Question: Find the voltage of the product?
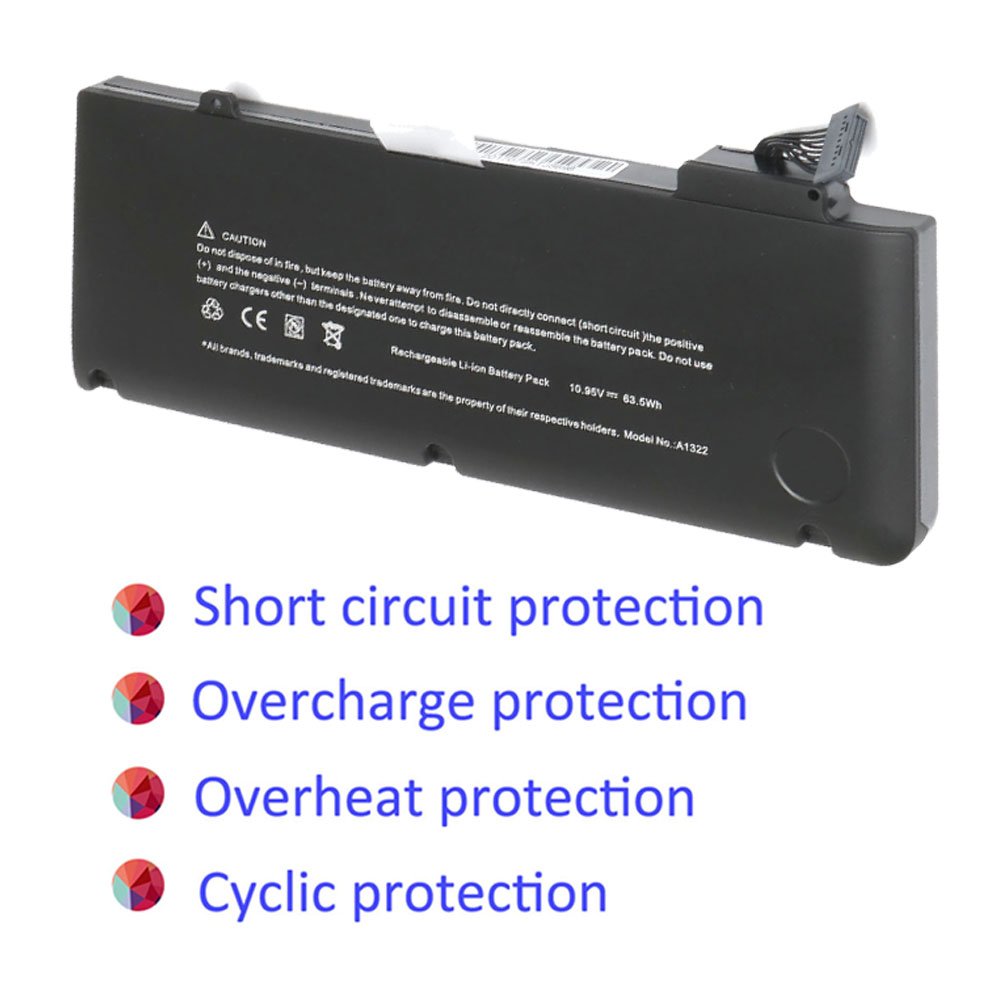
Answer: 10.95 volt